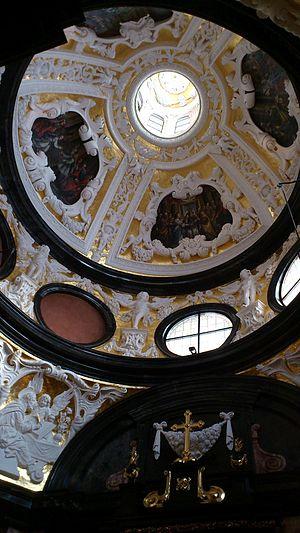
La cathédrale du Wawel ou basilique-cathédrale Saints-Stanislas-et-Venceslas de Cracovie est l’église principale de l’archidiocèse de Cracovie. Elle est aussi un sanctuaire et un trésor national polonais, où des rois, des reines, des poètes et des héros nationaux de la Pologne sont inhumés.